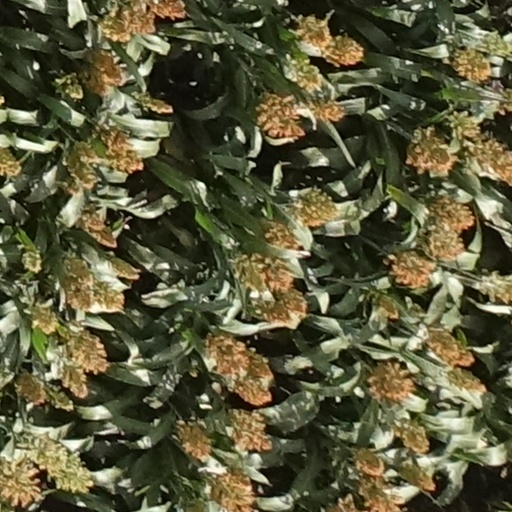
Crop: sorghum